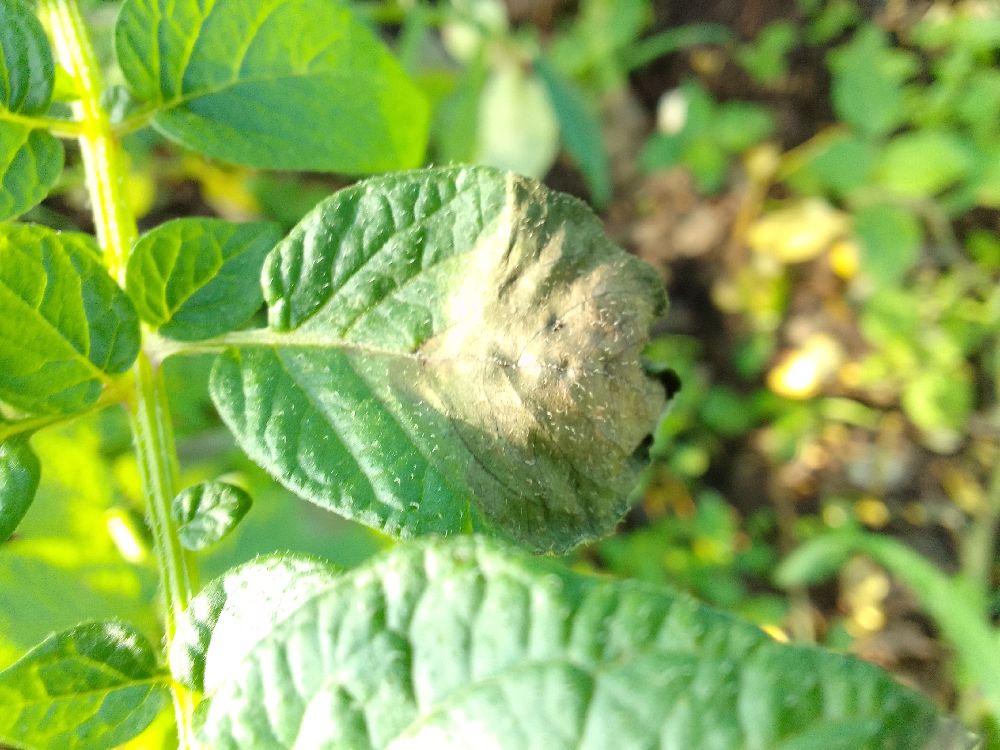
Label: Late blight